Terminal Island

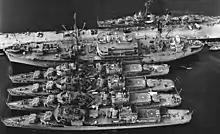
USS "Bryce Canyon" (AD-36) with destroyers at Terminal Island, the latter undergoing Fleet Rehabilitation and Modernization, circa 1962

During World War II, Terminal Island was an important center for defense industries, especially shipbuilding; the first California Shipbuilding Corporation shipyard was established there in 1941. It was also, therefore, one of the first places where African Americans tried to effect their integration into defense-related work on the West Coast.